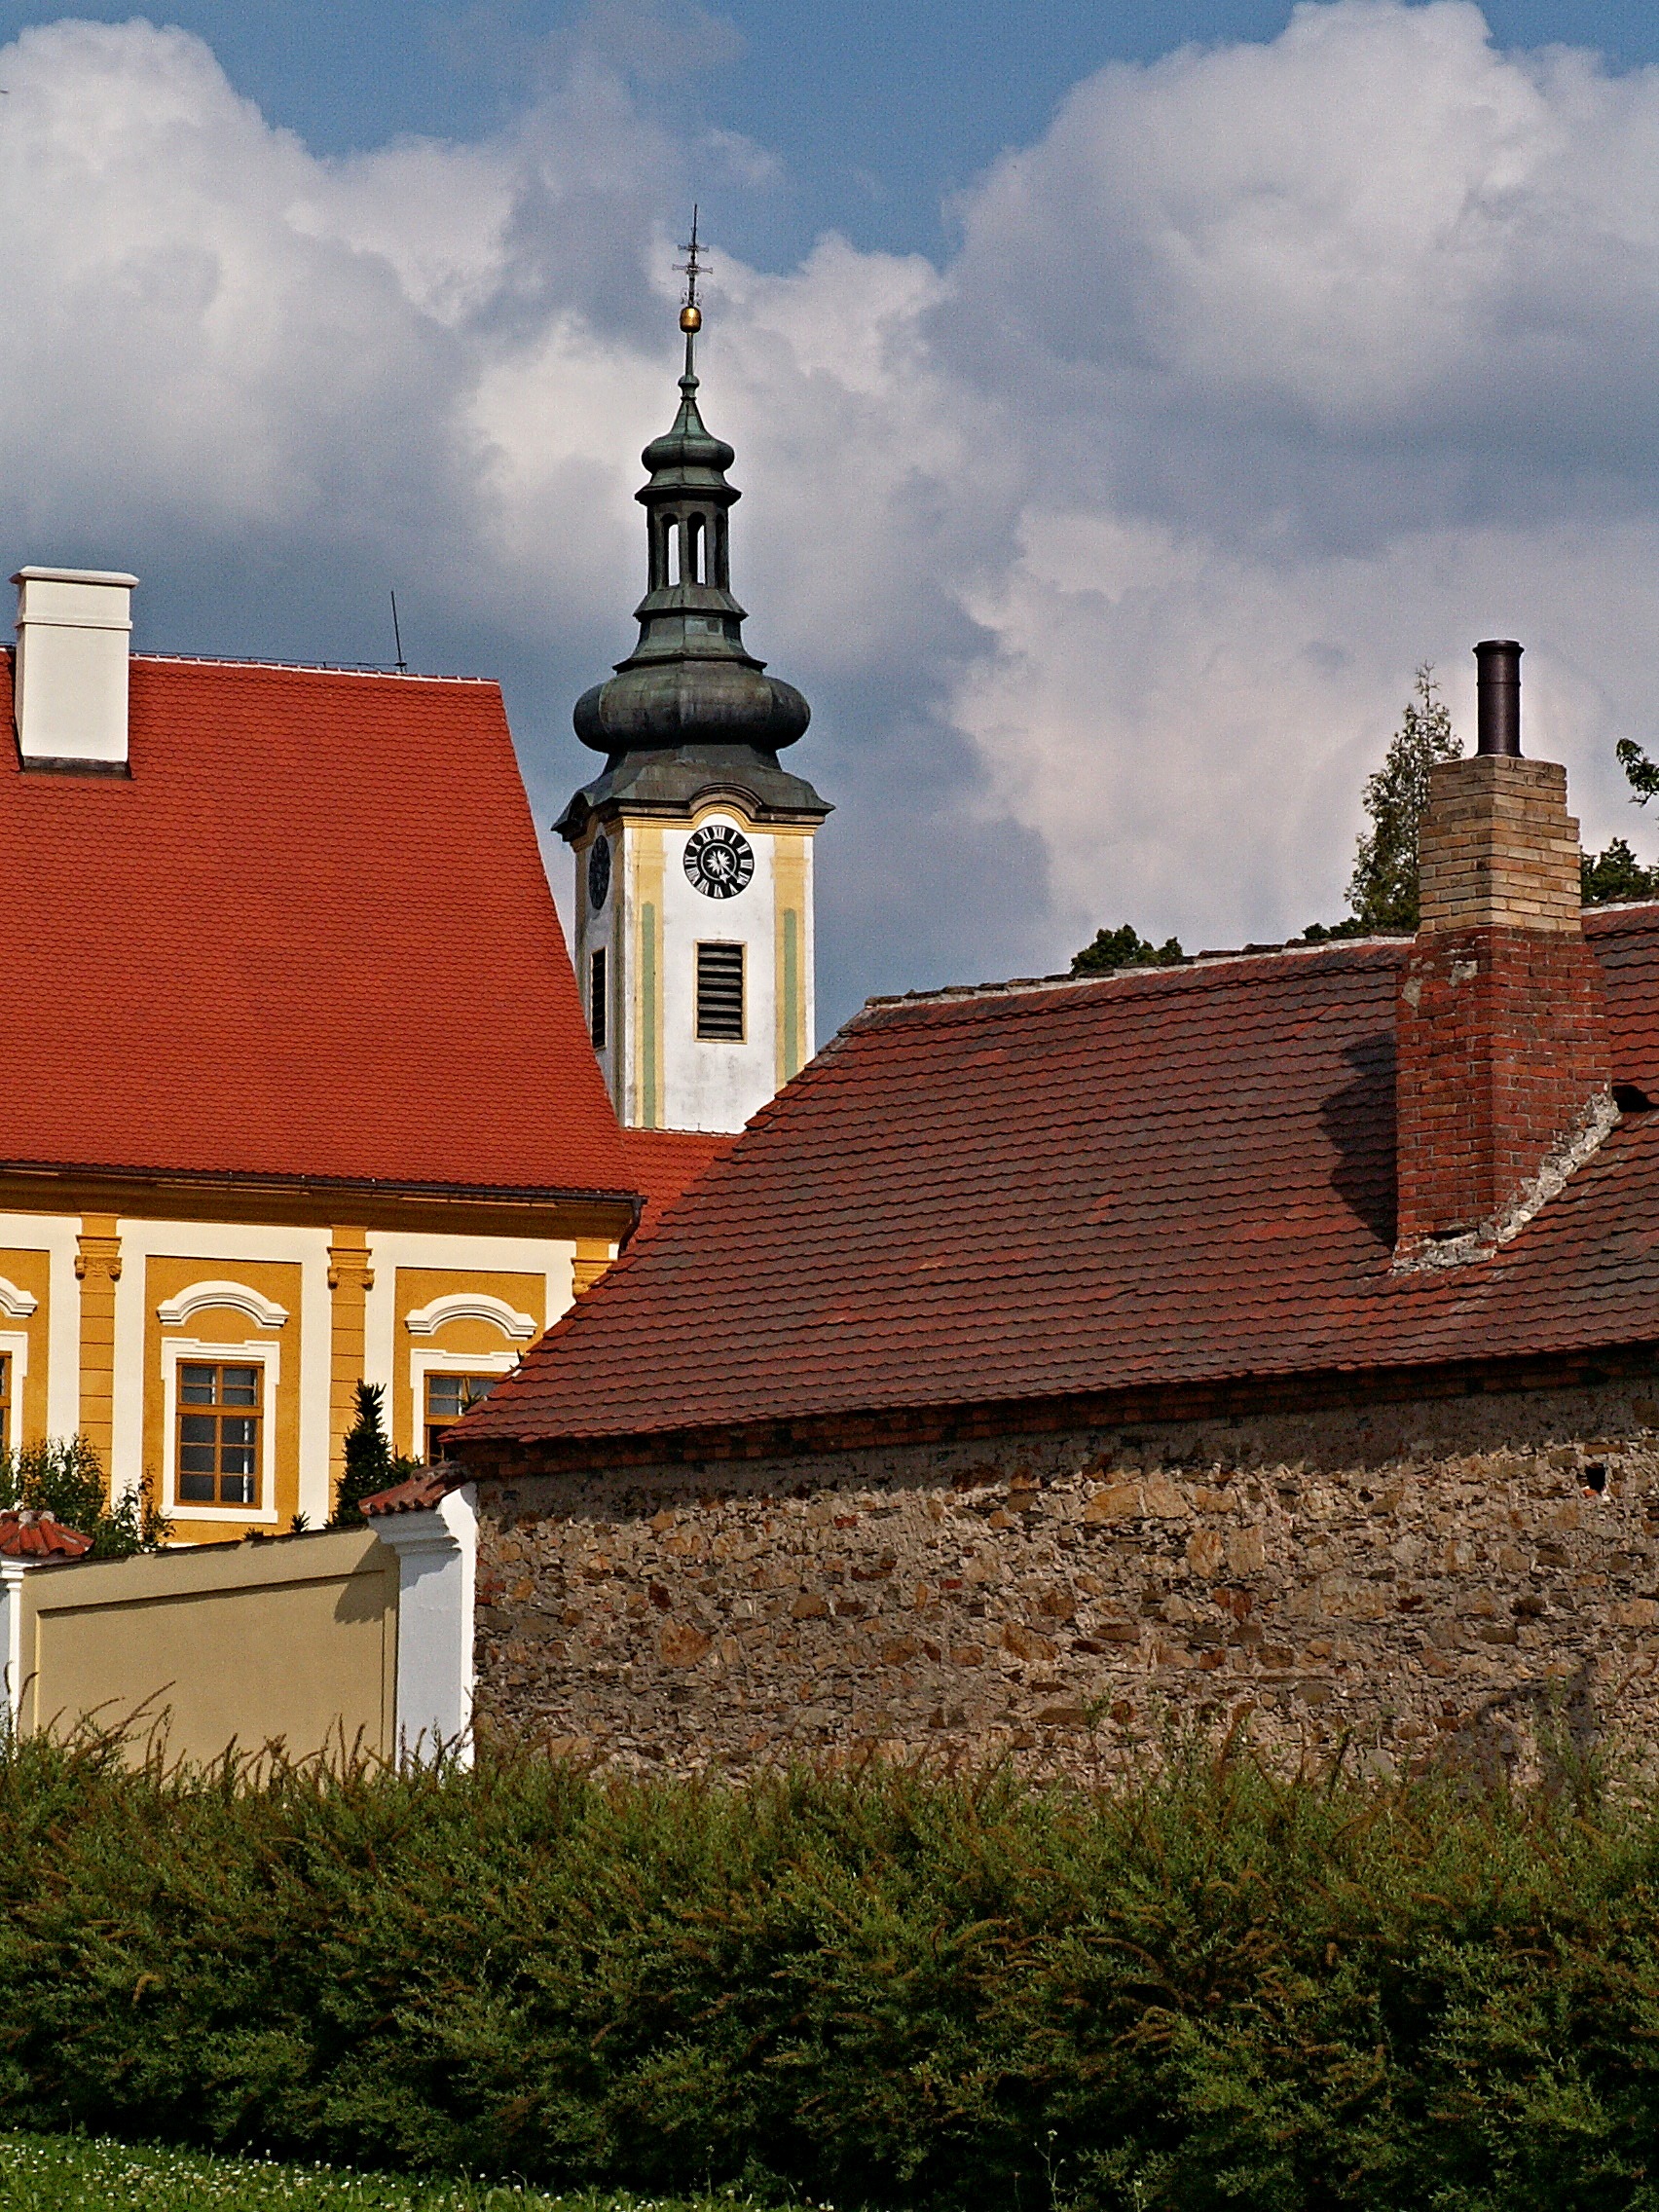
architecture, house, town, roof, building, chateau, tower, landmark, facade, church, chapel, place of worship, steeple, monastery, south bohemia, rural area, human settlement, borovany